Biofortification

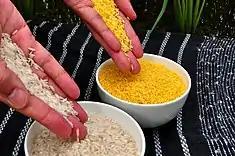
The far bowl on the right contains Golden Rice, an example of biofortification using genetic engineering. The golden color of the grains comes from the increased amounts of beta-carotene.

Biofortification is the practice of breeding crops to increase their nutritional value. This can be done either through conventional selective breeding, or through genetic engineering.